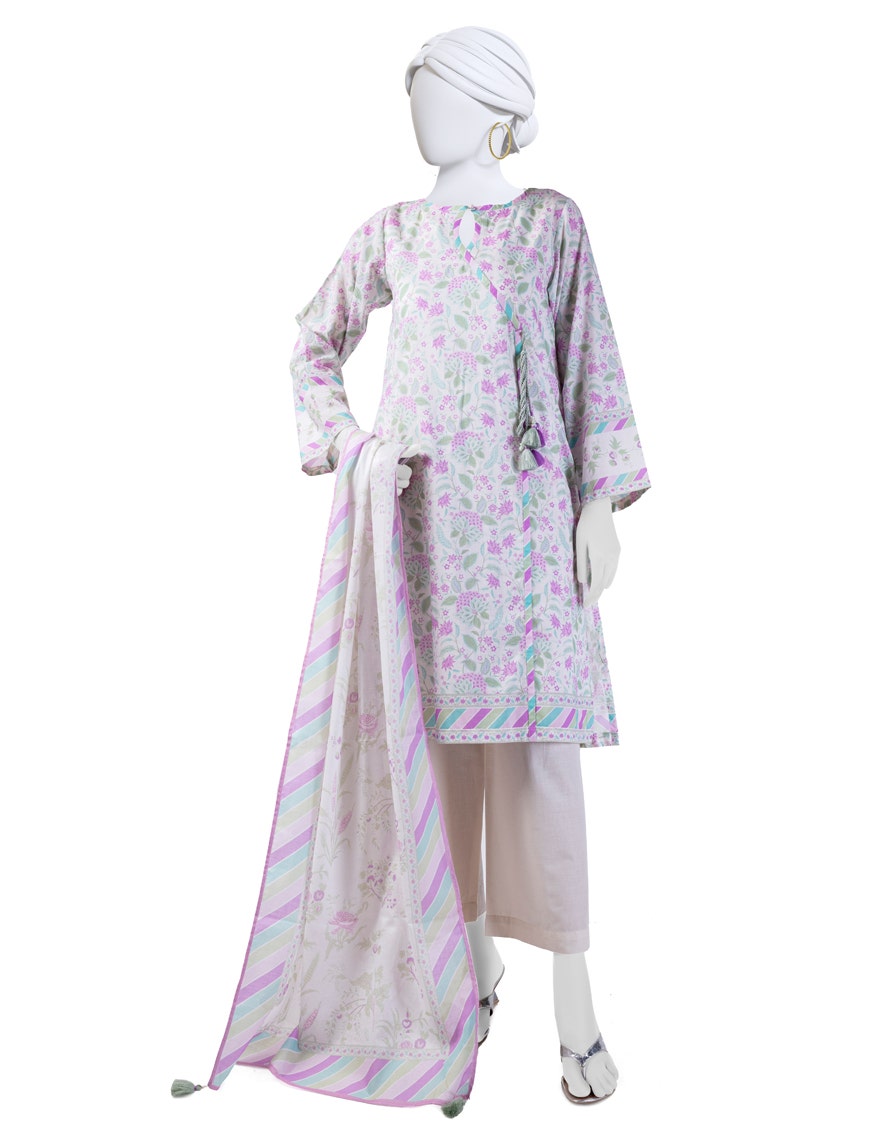
purple multi kurta set